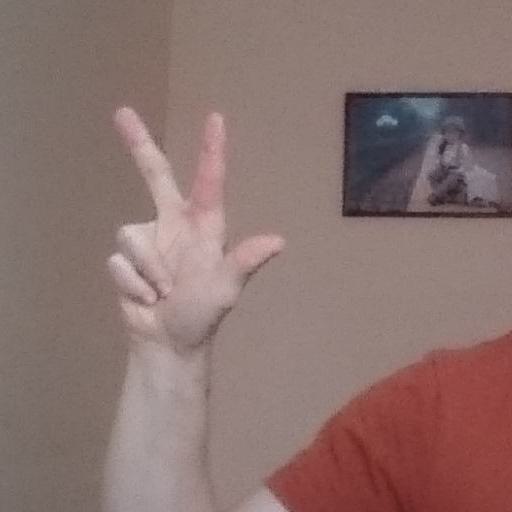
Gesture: three2